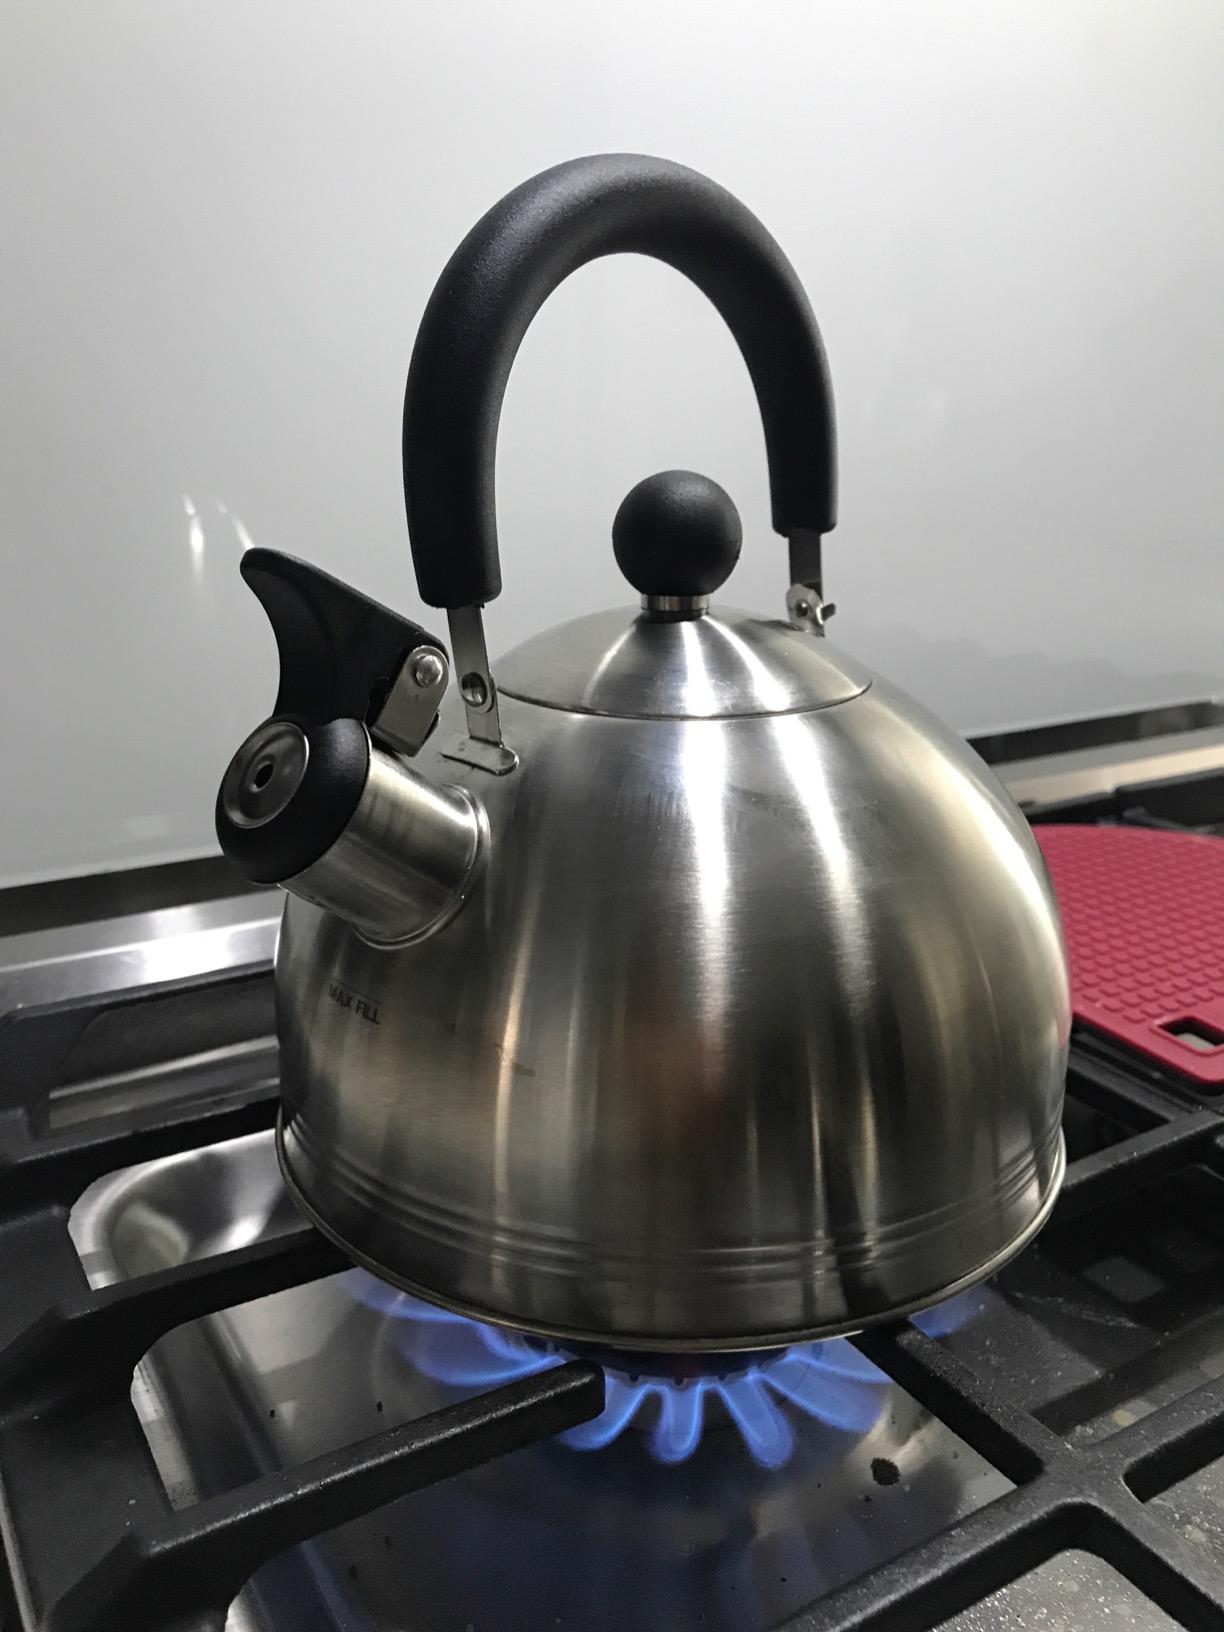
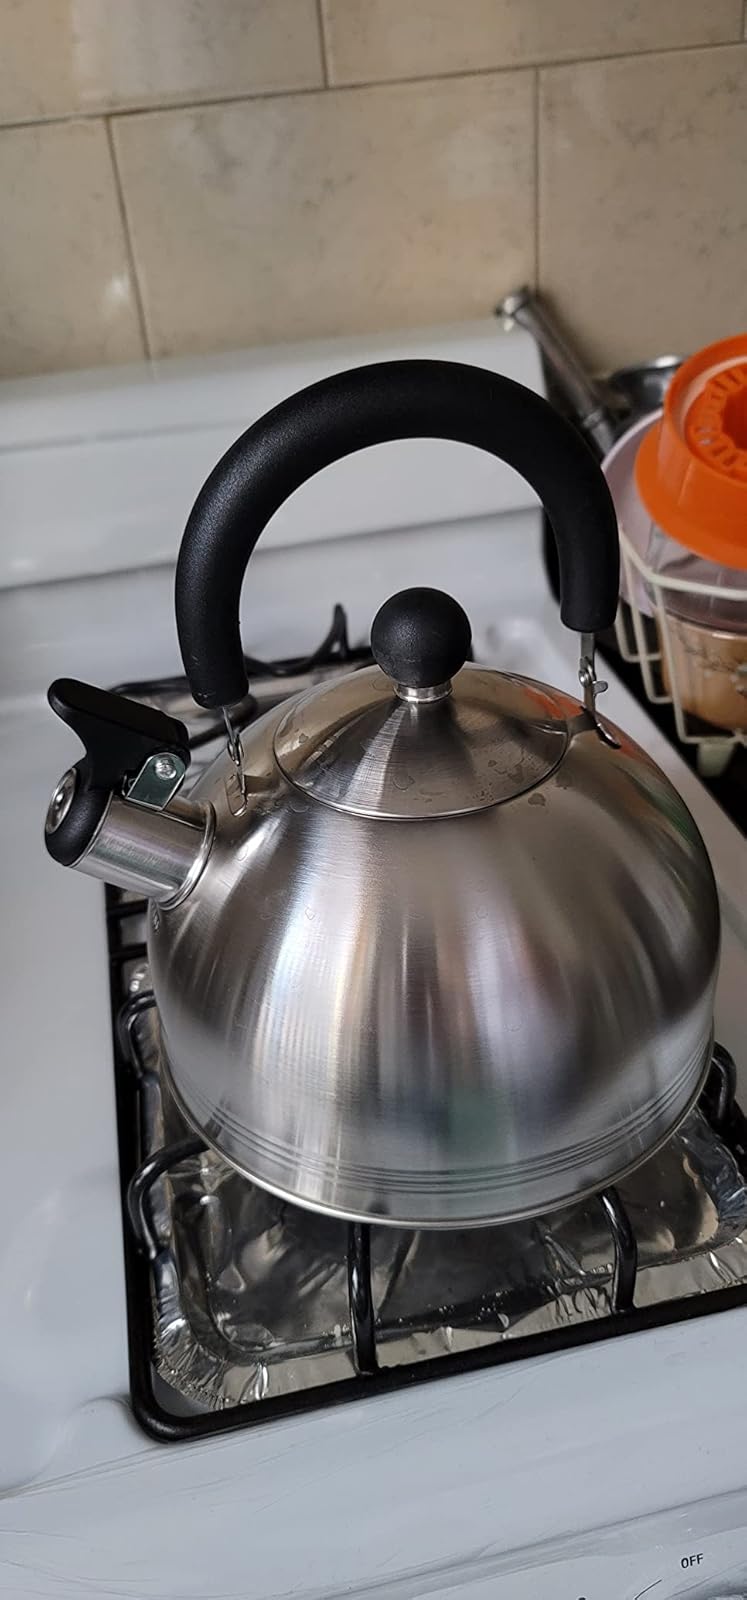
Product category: items_kettle
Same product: yes